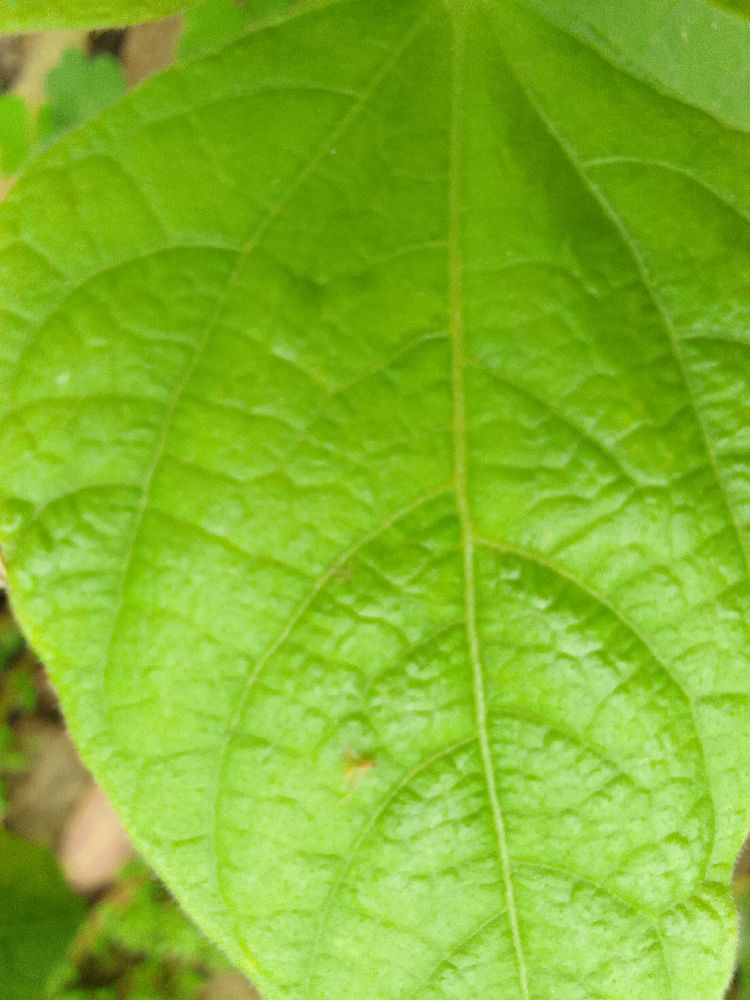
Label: healthy